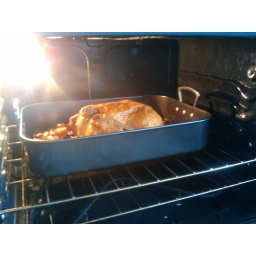
Busy day in the kitchen - Ina's roasted chicken